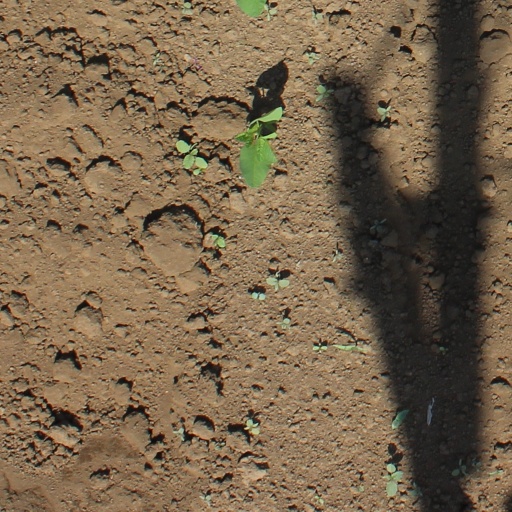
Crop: soybean